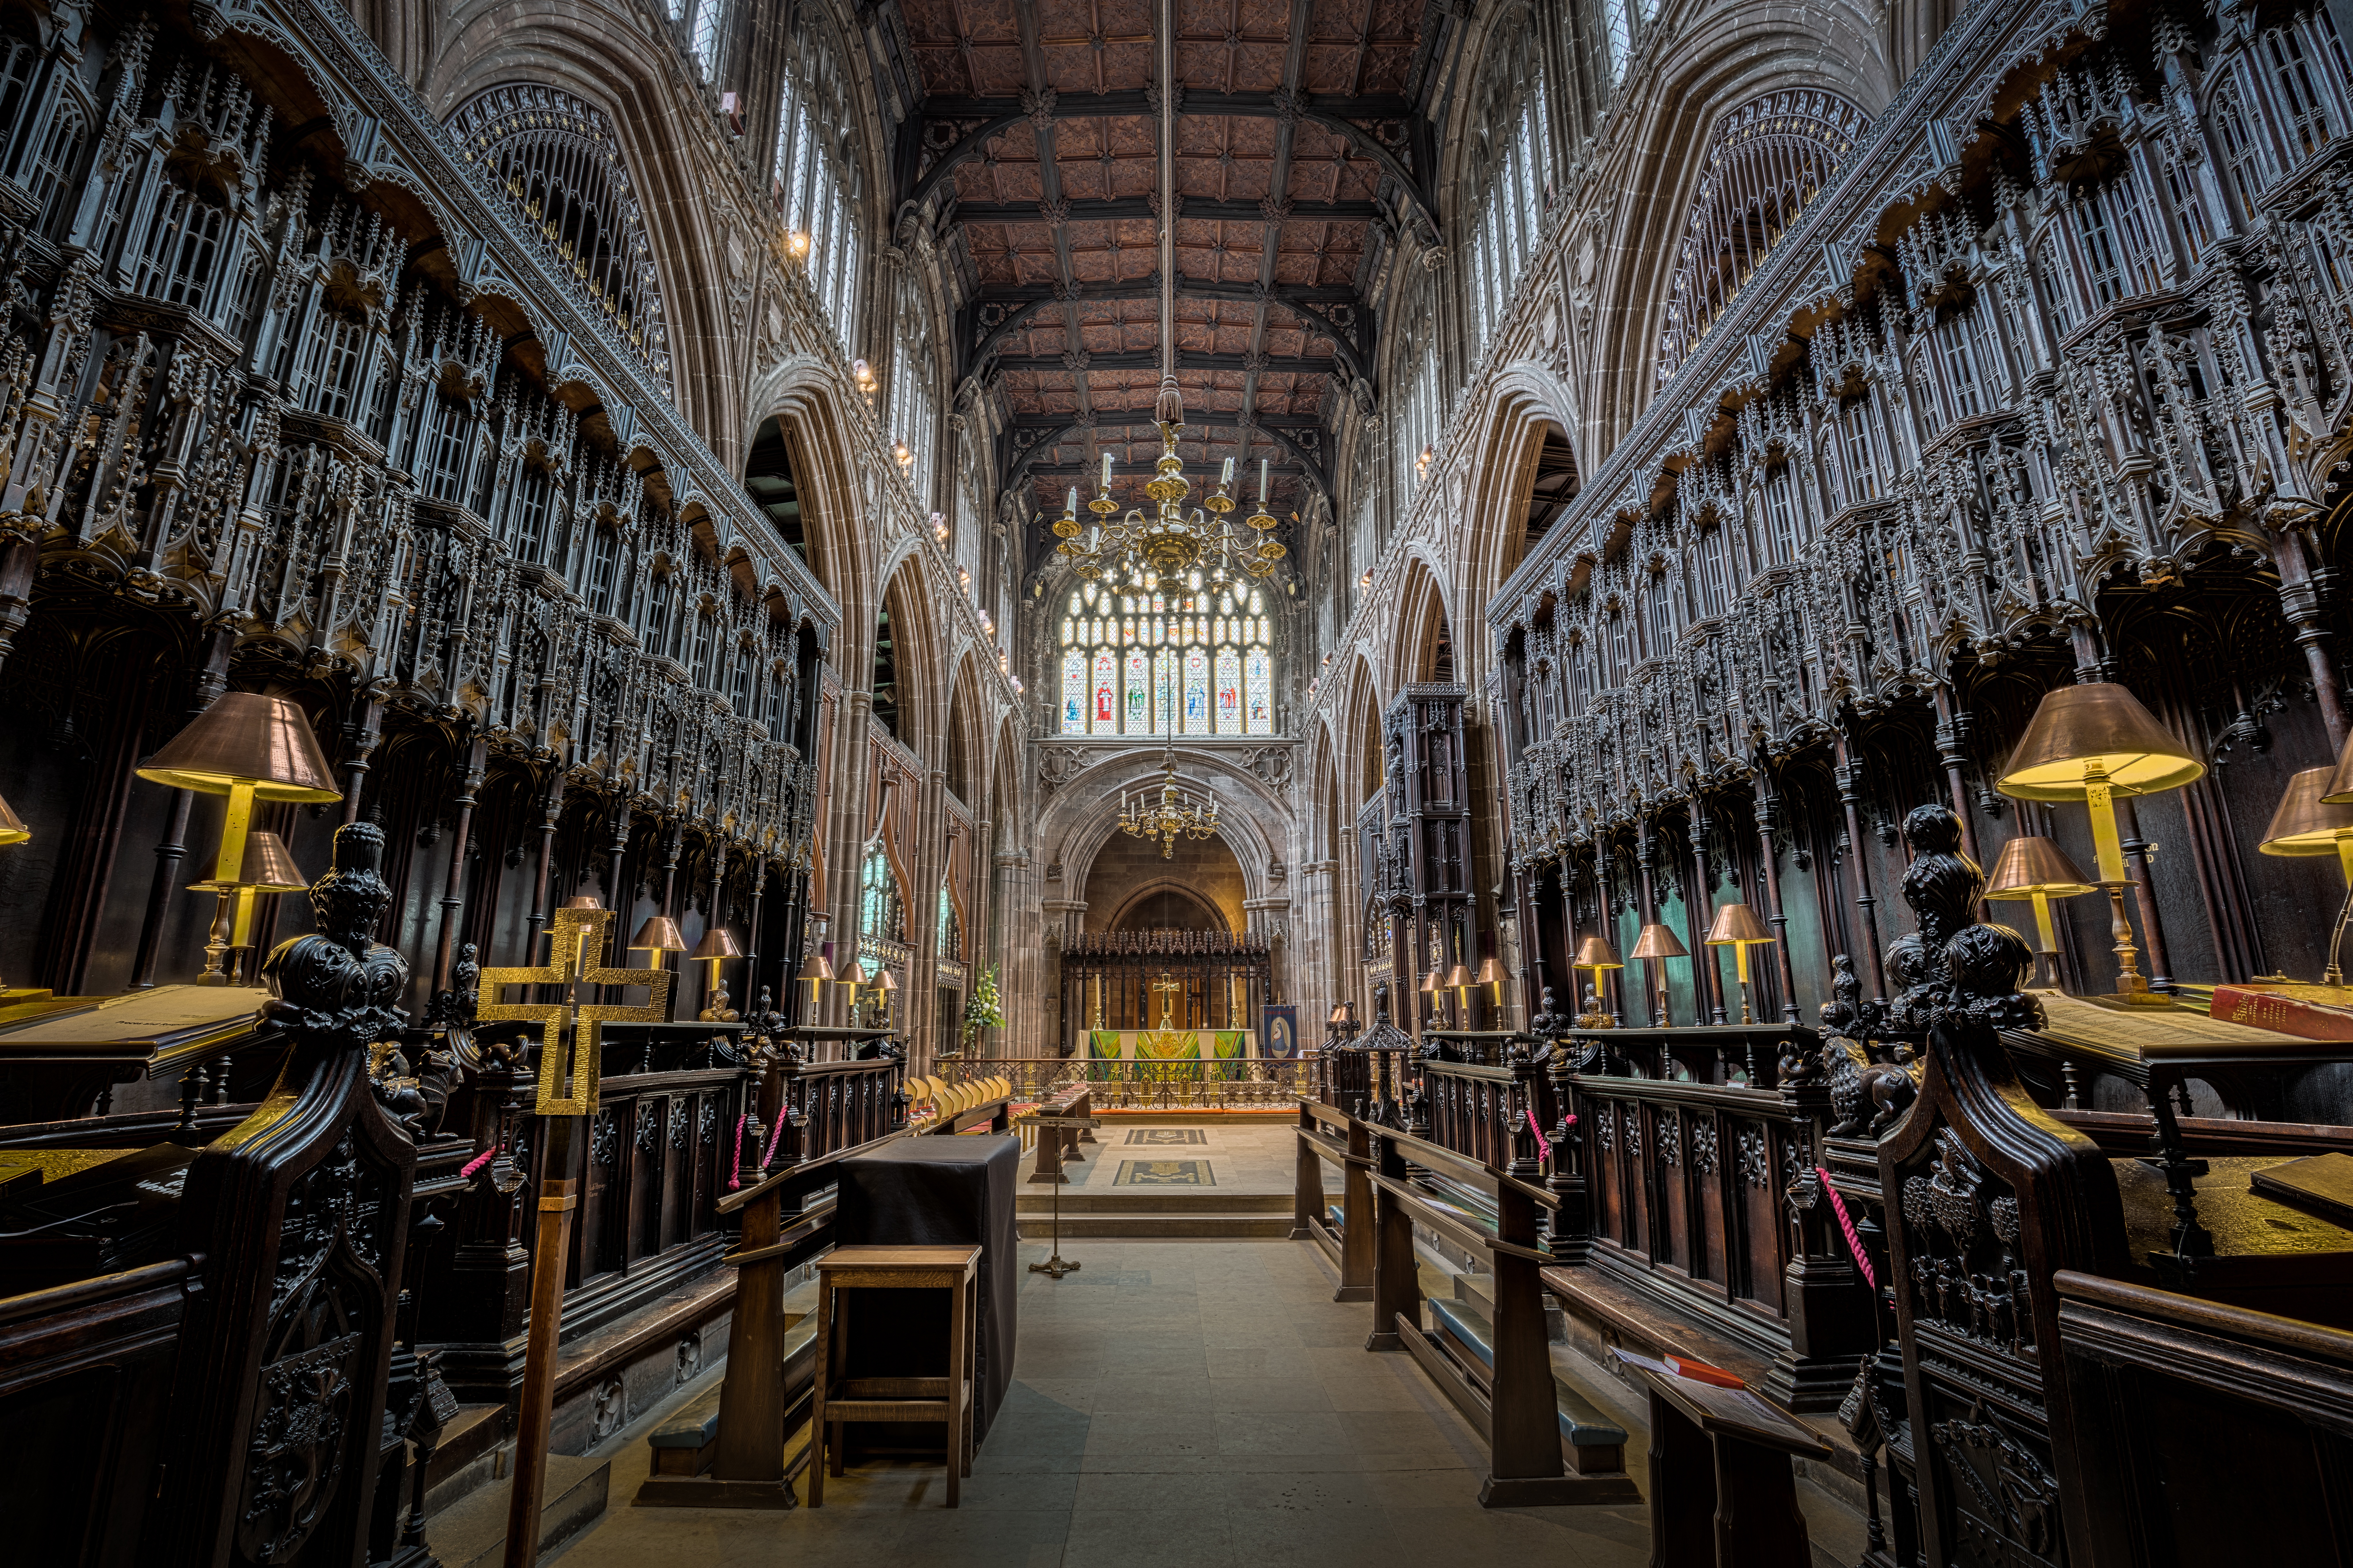
building, city, bazaar, place of worship, human settlement